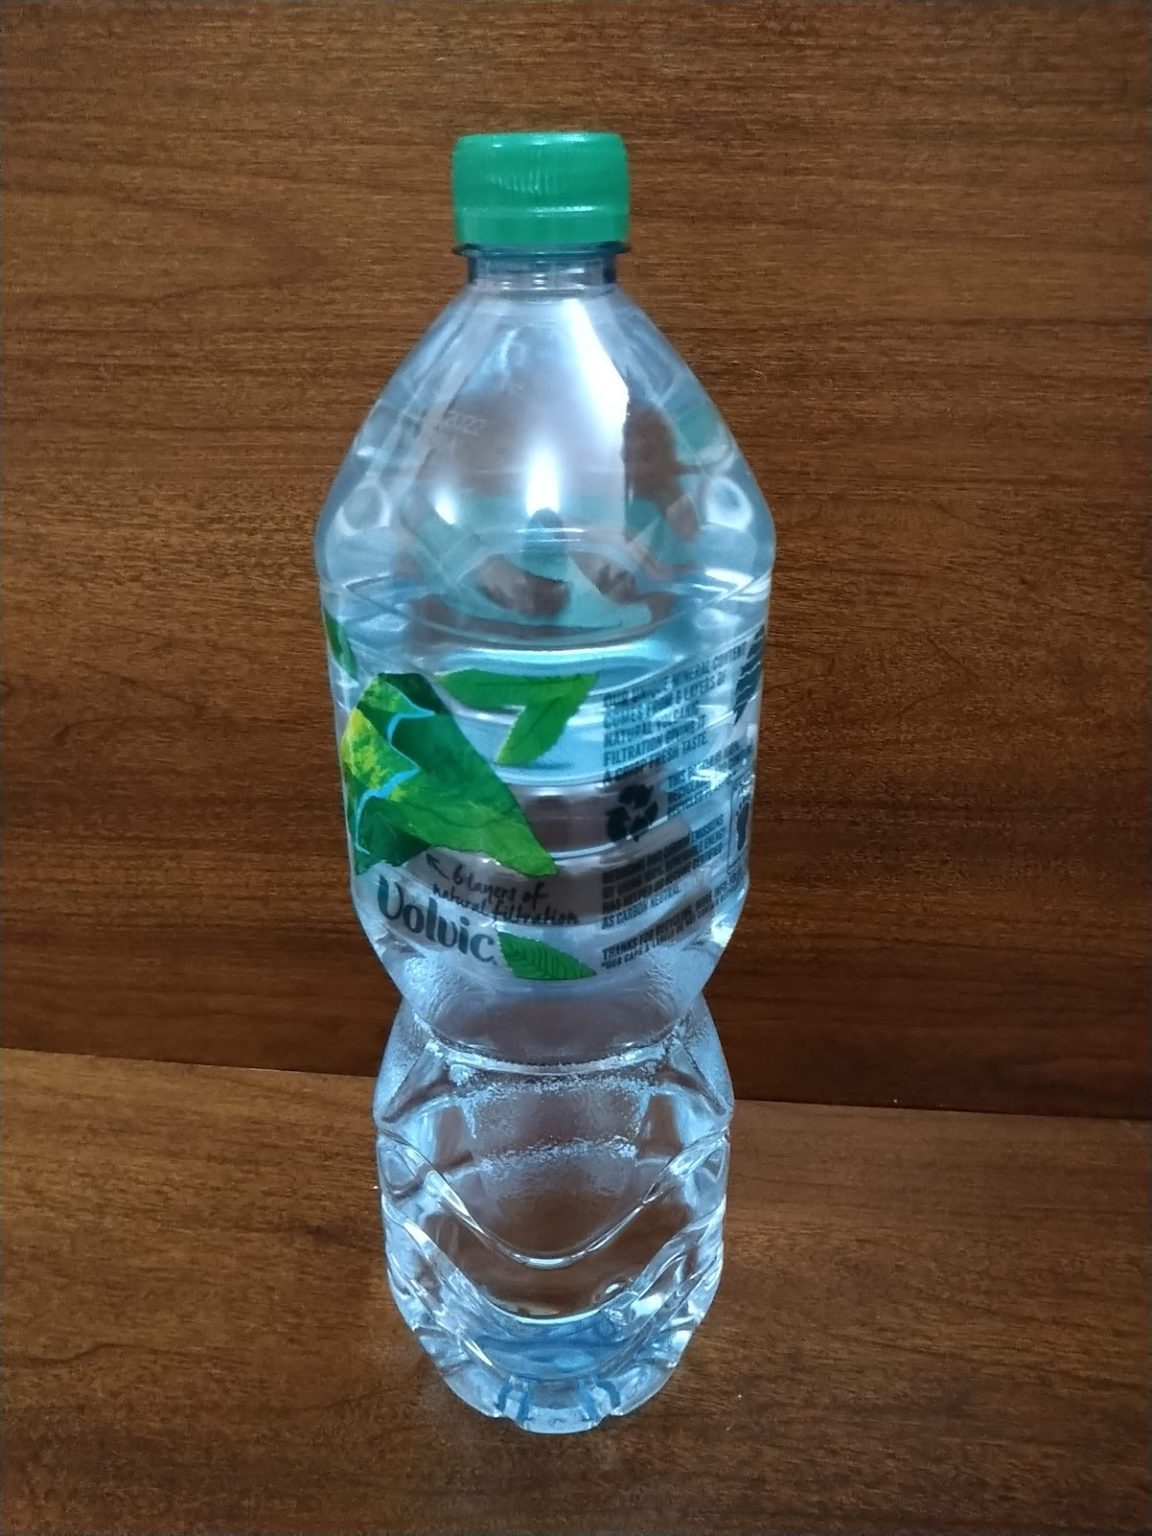
Waste category: plastic